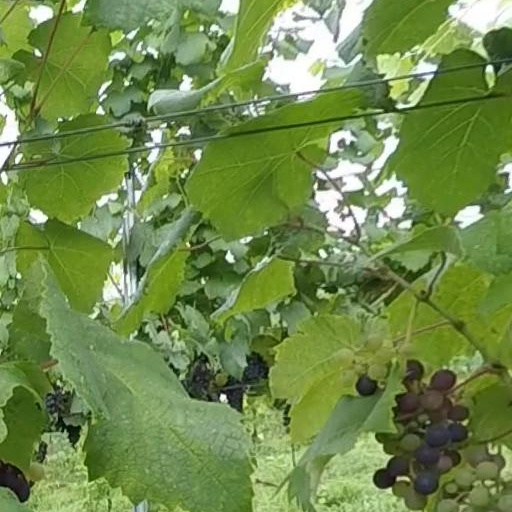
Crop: grape